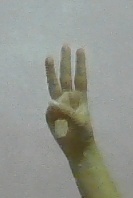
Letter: thaa